Gruban v Booth

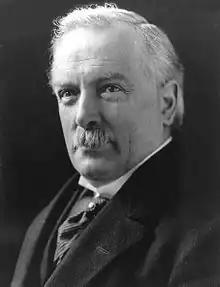
David Lloyd George, the Minister of Munitions

John Gruban was a German-born businessman, originally named Johann Wilhelm Gruban, who had come to England in 1893 to work for an engineering company, Haigh and Company. By 1913, he had turned the business from an almost-bankrupt company to a successful manufacturer of machine tools. At the outbreak of the First World War, it was one of the first companies to produce machine tools to make munitions. That made Gruban a major player in a now-large market, and he attempted to raise £5,000 to expand his business. On independent advice, he contacted Frederick Handel Booth, a noted Liberal Member of Parliament who was chairman of the Yorkshire Iron and Coal Company and had led the government inquiry into the Marconi scandal. When Gruban contacted Booth, Booth told him that he could do "more for [your] company than any man in England" and claimed that David Lloyd George, then Minister of Munitions, and many other important government officials were close friends. With £3,500 borrowed from his brother-in-law, Booth immediately invested in Gruban's company.